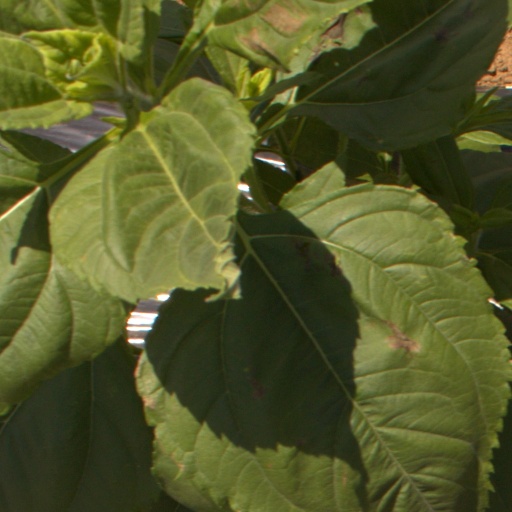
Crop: Jerusalem artichoke